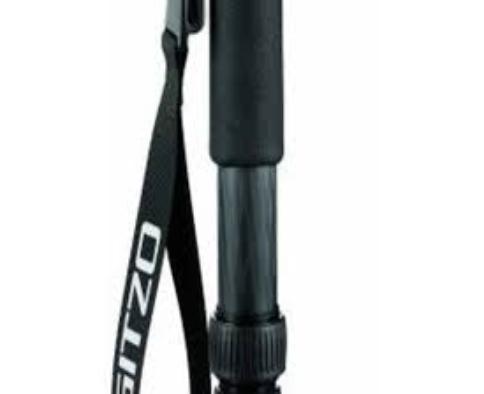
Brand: Gitzo
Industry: Electronic